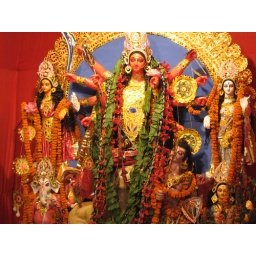
Puja in my Mama's House...Durga has a red face according to tradition...